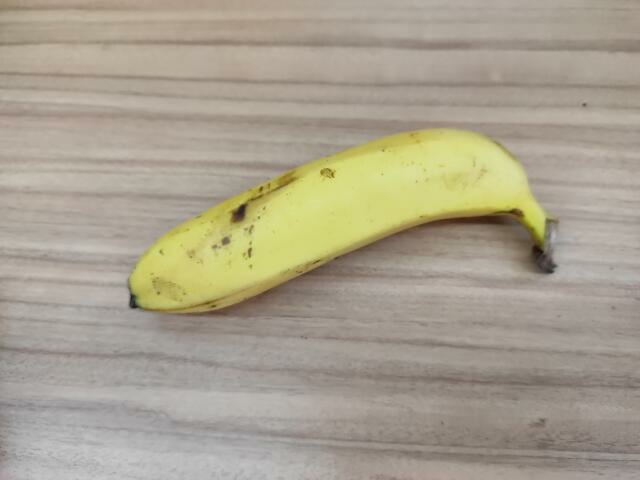
Label: Ripe_Banana